Jagdschloss Grunewald

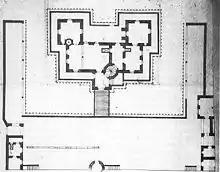
The so-called Renaissanceplan

The evaluation of the Renaissance plan and the building records of the Kurmärkisch Brandenburgischen Amtskammer, then Kurmärkische Kriegs- und Domänenkammer, from the years 1669 to 1737, showed that the hunting lodge was originally built as a moated castle on an 8 m × 21 m platform and surrounded by a moat and in the northwest by the Grunewaldsee. The only access to the castle was via a wooden bridge spanning the moat. The moat surrounding the building was filled in as early as 1709, and the courtyard was given a completely new appearance after leveling. In addition, in the 19th century the Grunewaldsee lake was lowered several times in order to be able to cut peat on the Dahlemer Wiesen, so that the water level has been around 2.80 meter lower since the castle was built.